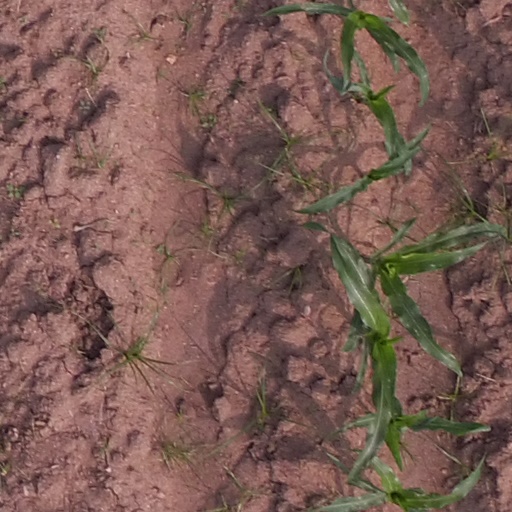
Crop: maize; corn